Philip Melanchthon

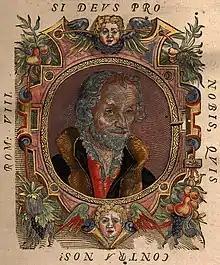
Portrait of Philip Melanchthon by Lucas Cranach the Younger, c. 1562

Before these theological dissensions were settled, Melanchthon died. Only a few days before his death, he had written a note which gave his reasons for not fearing death. On the left hand side of the note were the words, "You will be delivered from sins, and be freed from the acrimony and fury of theologians"; on the right, "You will go to the light, see God, look upon his Son, learn those wonderful mysteries which you have not been able to understand in this life." The immediate cause of death was a severe cold which he had contracted on a journey to Leipzig in March 1560, followed by a fever that consumed his strength, although his body had already been weakened. He was pronounced dead on 19 April 1560. His body was buried beside Luther's in the Schloßkirche in Wittenberg.